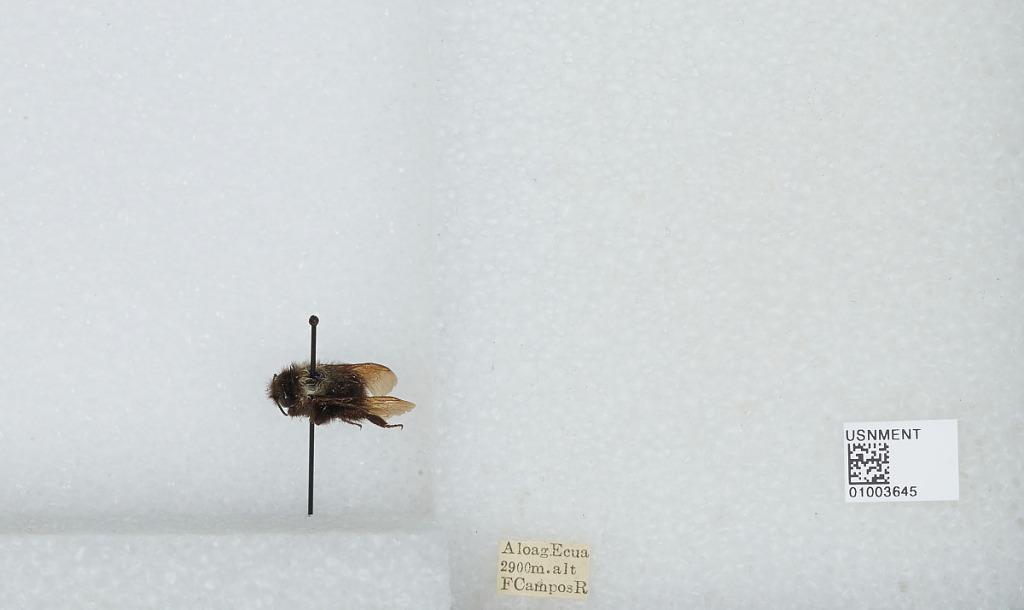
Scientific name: Bombus (Funebribombus) funebris funebris Smith
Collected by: F. Campos R.
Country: Ecuador
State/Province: Pinchincha
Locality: Aloag
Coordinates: -0.4681, -78.585